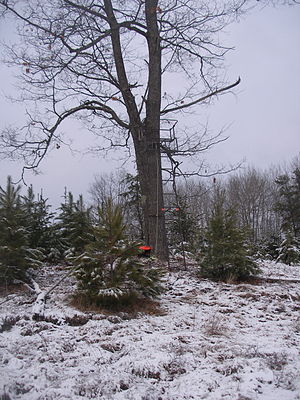
Skydetårn
Jagtstige i Hiawatha National Forest i Michigans øvre Peninsula.
Hochsitz, jagtstige eller skydetårn er en platform hævet over jordniveau som anvendes til jagt. Fra et skydetårn er det lettere at se dyrene og skudretning går ned ad mod jorden, hvilket øger sikkerheden.